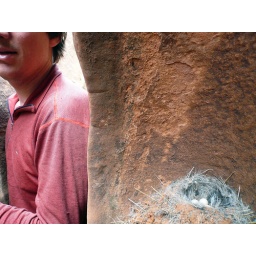
bird nest in the canyon with eggs